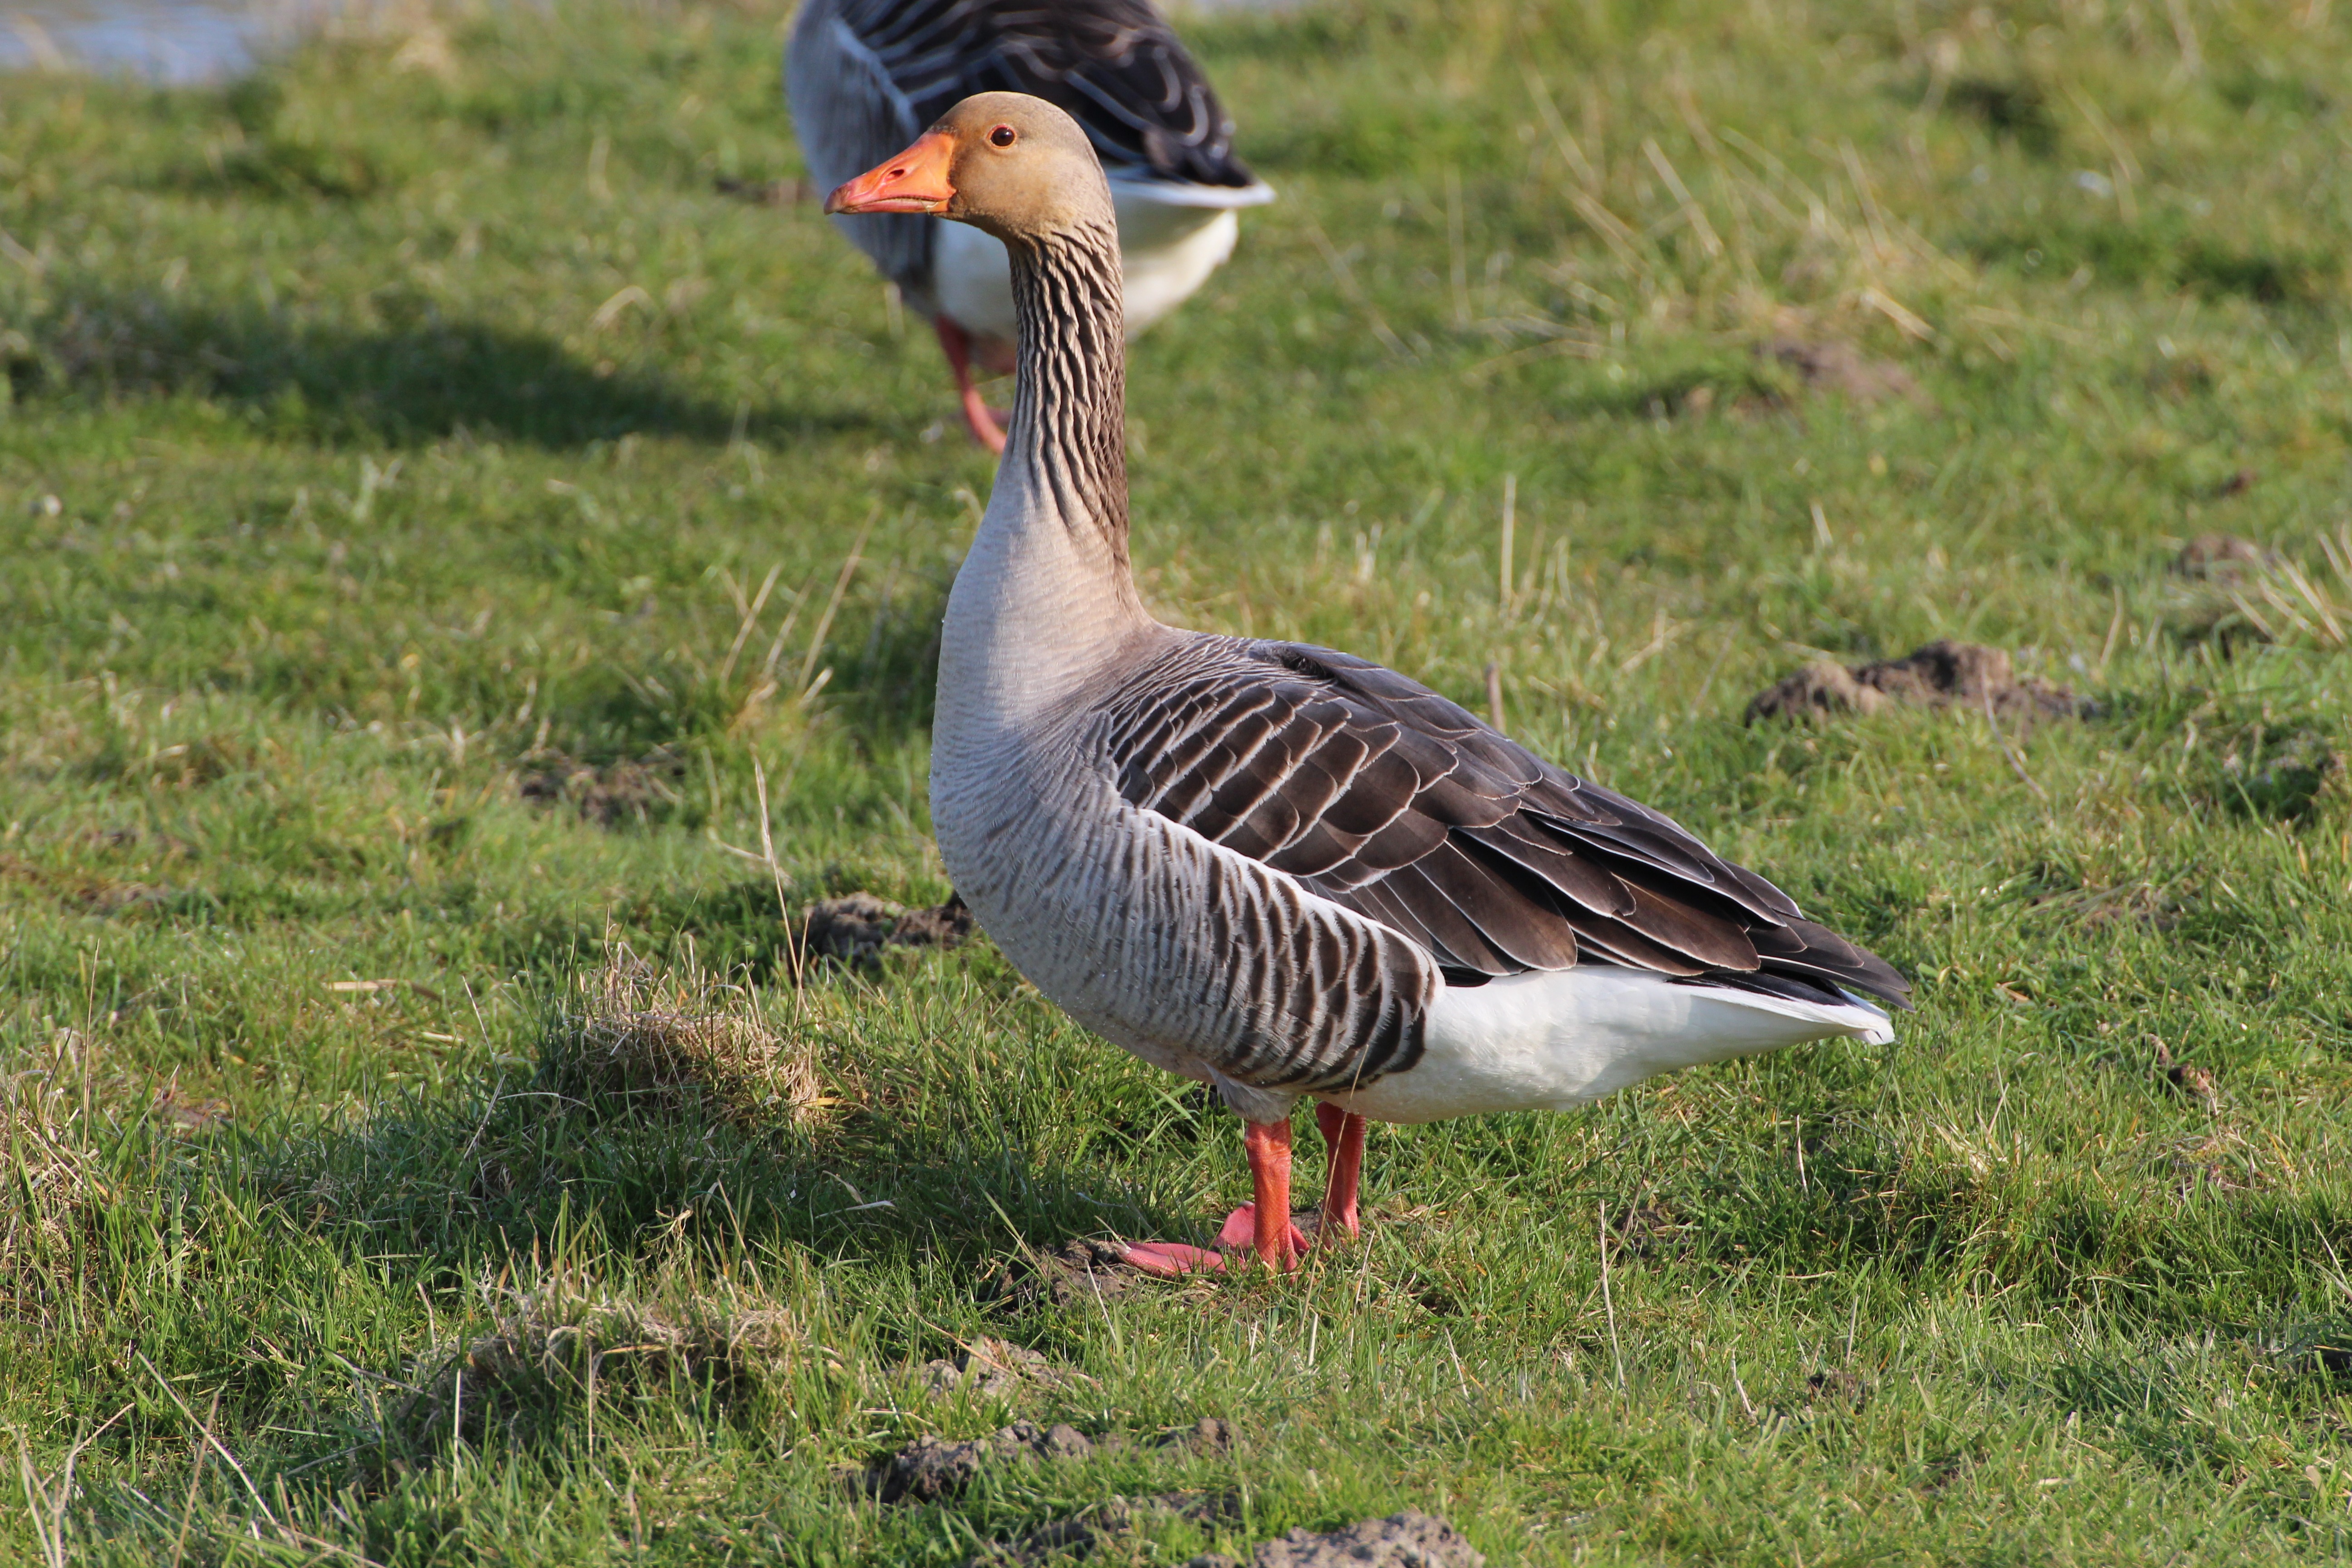
bird, wing, prairie, animal, wildlife, beak, fowl, fauna, poultry, duck, animals, goose, geese, vertebrate, waterfowl, water bird, animal world, greylag goose, wild geese, migratory bird, wild goose, anser anser, ducks geese and swans, field goose